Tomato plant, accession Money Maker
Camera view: horizontal (90 deg, fisheye); turntable rotation: 330 degrees
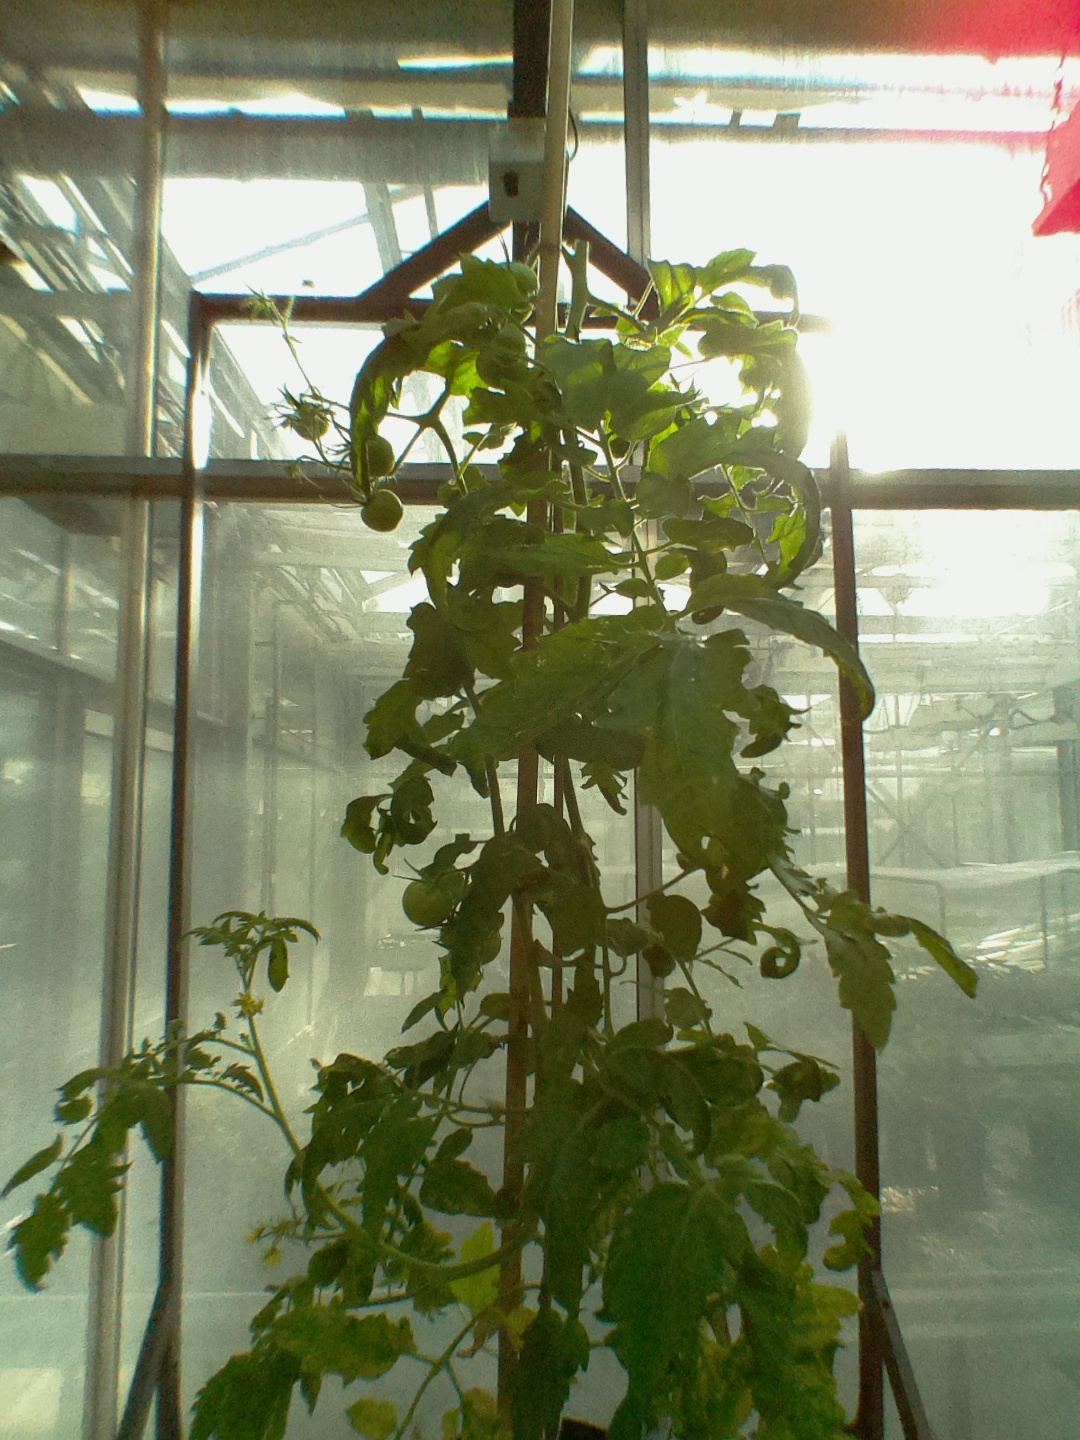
BBCH growth stage 72: 20%-30% of final fruit size